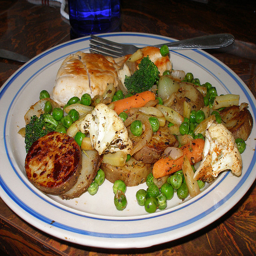
The food in the plate is a mixture of different things.
A plate of food is ready to be eaten.
A food entree is served on a plate with a fork.
A white and blue plate of food that includes cauliflower and potatoes.
a white and blue plate with a fork potatoes peas and carrots